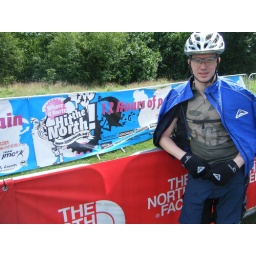
Hit the North 12 hour endurance mountain bike race. Held in Manchester, Sat July 19th 2008